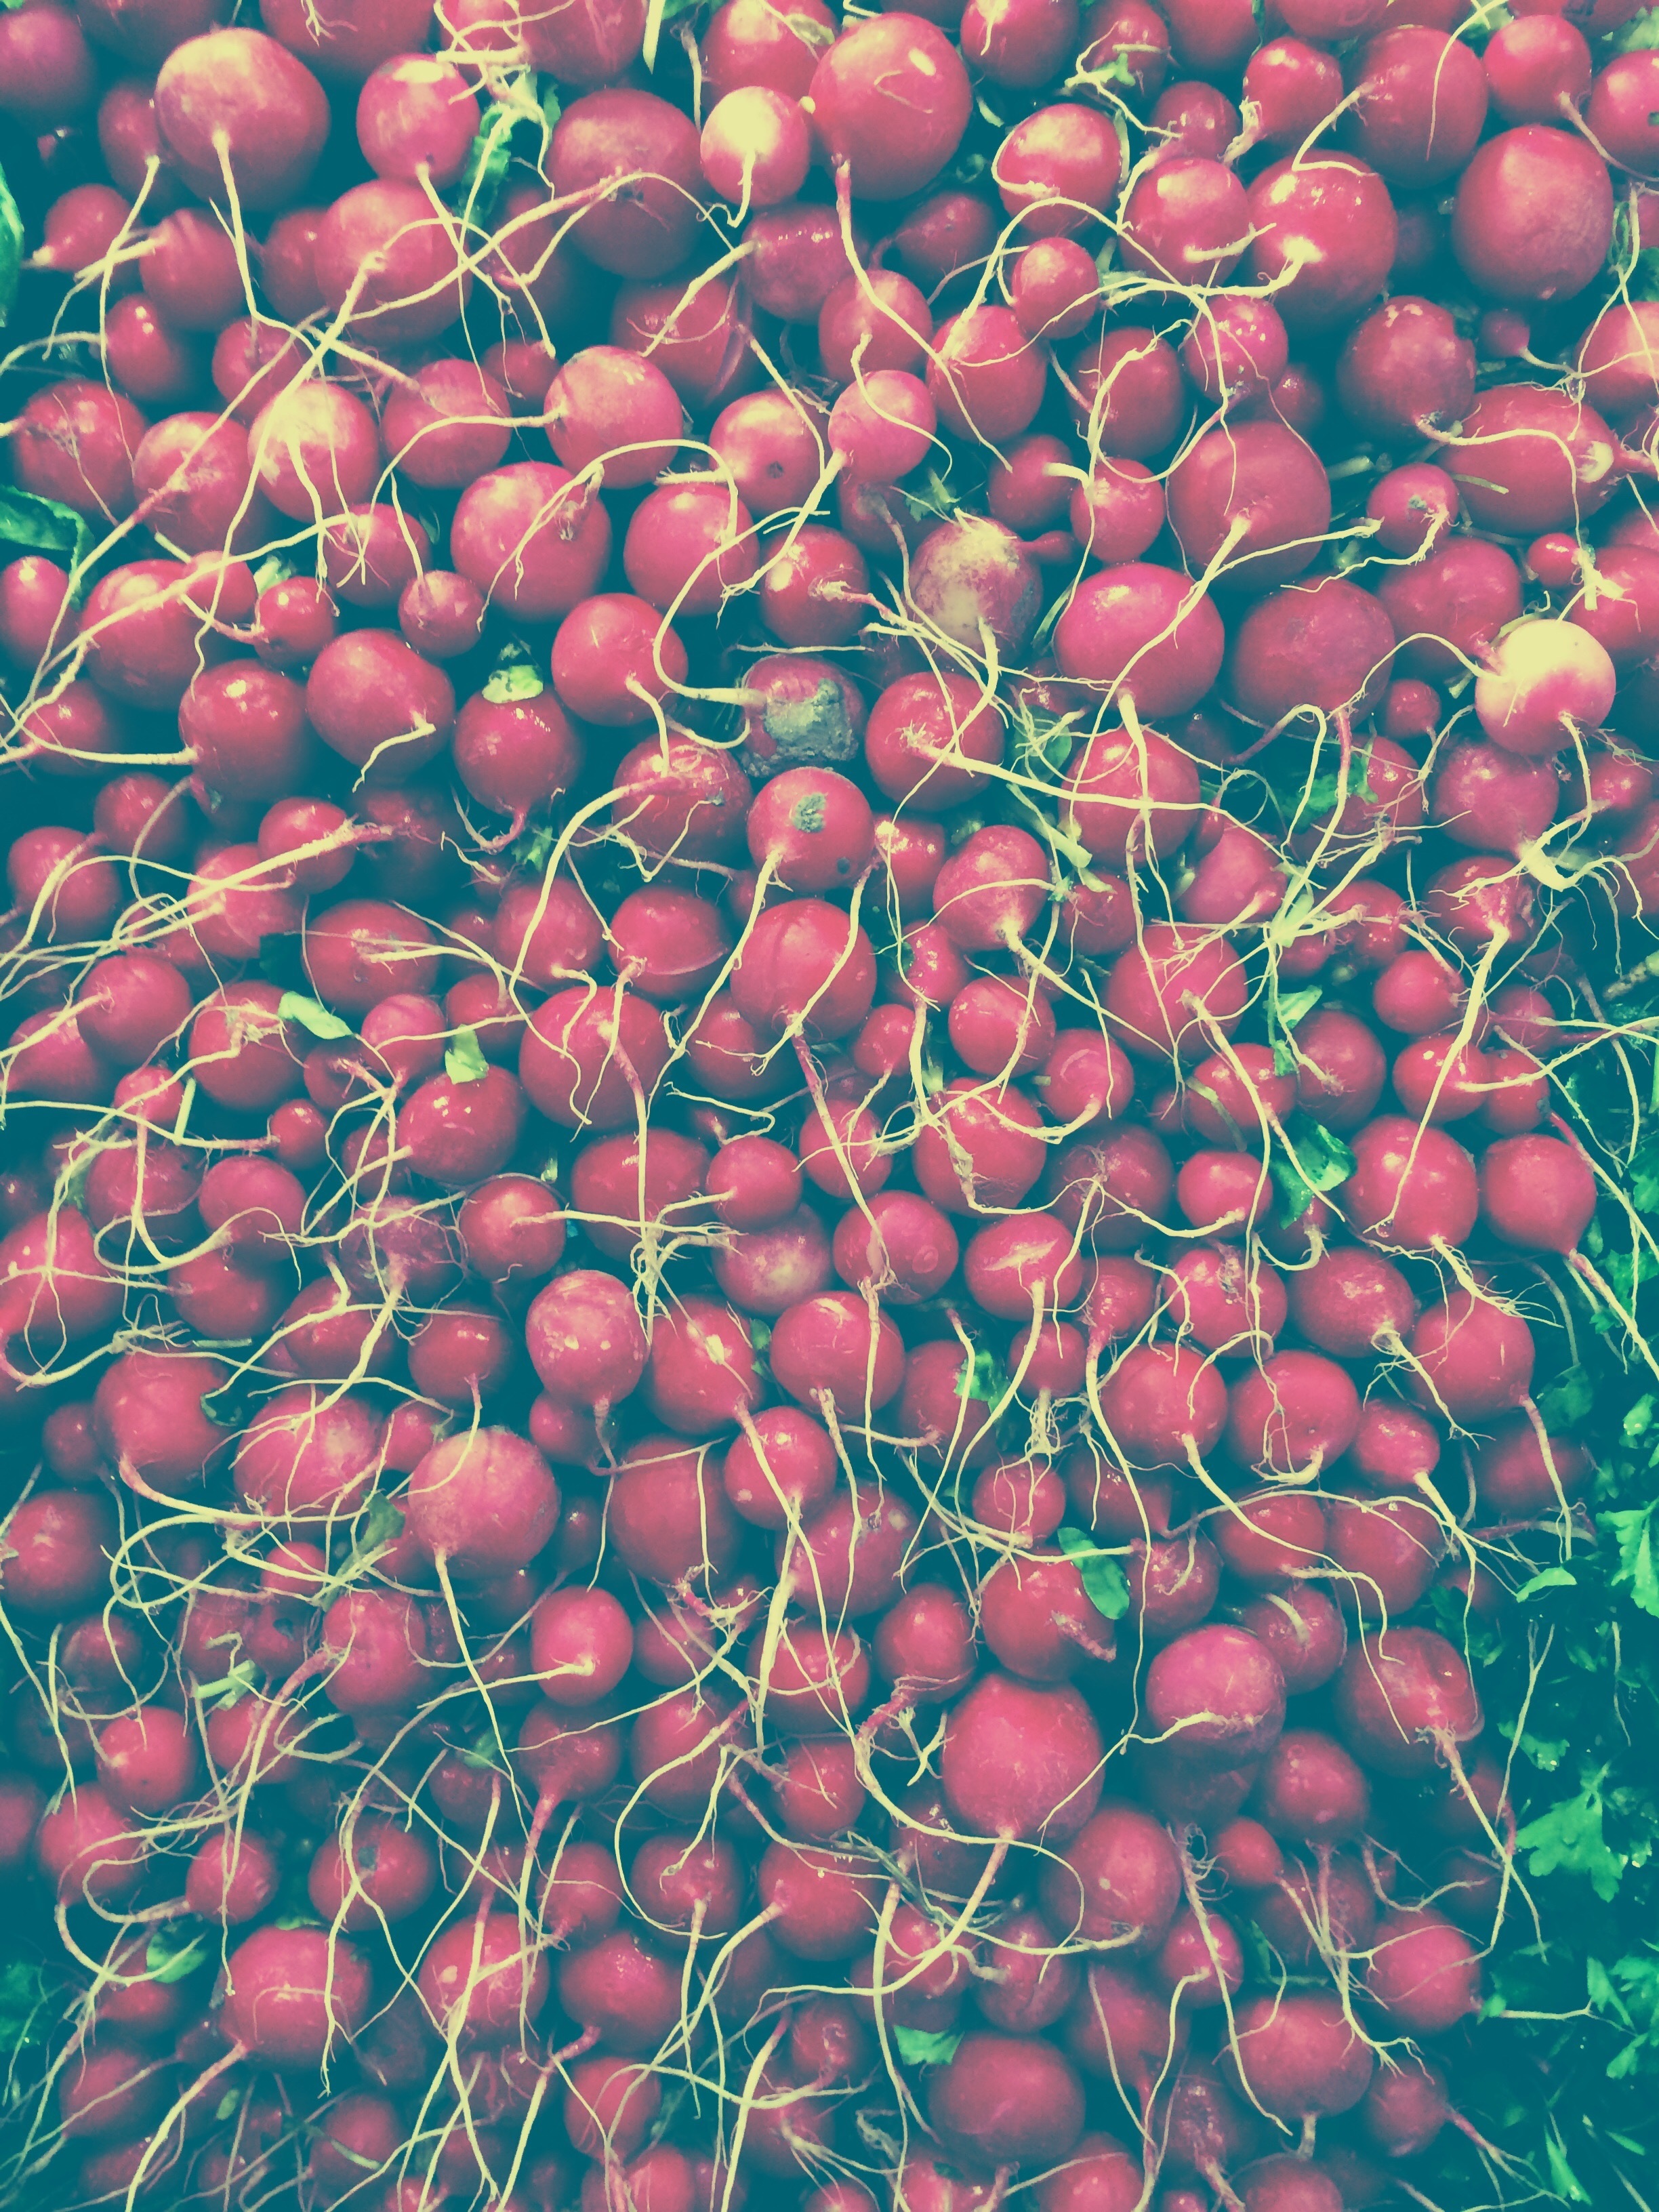
apple, tree, branch, plant, fruit, flower, food, produce, flowering plant, rose family, land plant